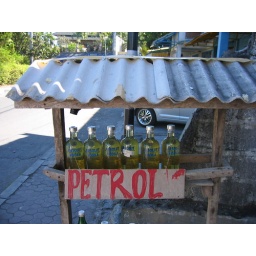
Everywhere else in Indonesia they're perfectly happy to sell petrol in crappy plastic water bottles...